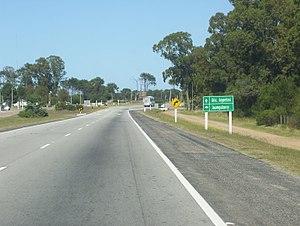
Jaureguiberry est une ville et une station balnéaire de l'Uruguay située dans le département de Canelones. Sa population est de 458 habitants.